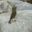
Label: bird